Consumer green energy program

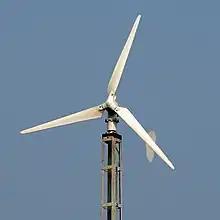
A 01 KiloWatt Micro Windmill for Domestic Usage

In household power systems, organic matter such as cow dung and spoilable organic matter can be converted to biochar. To eliminate emissions, carbon capture and storage is then used.